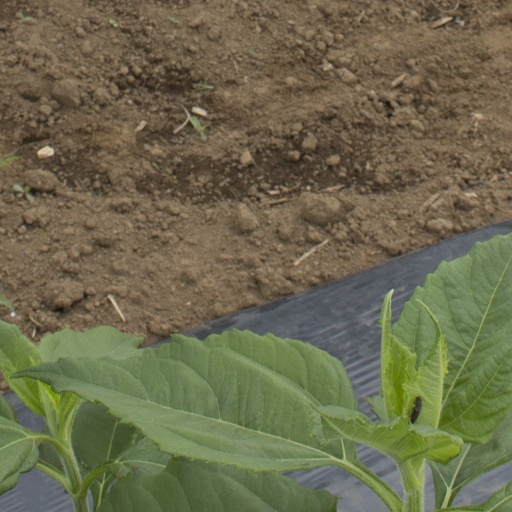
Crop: Jerusalem artichoke